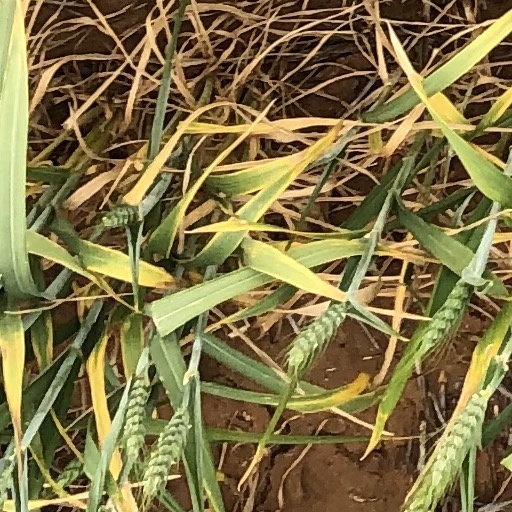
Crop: wheat